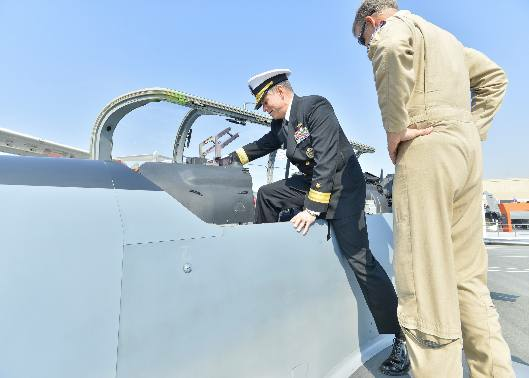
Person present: Yes